American University of Malta

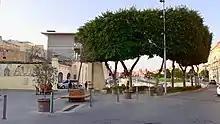
The Gateway Building on the left and Dock 1.

As of 2022-23, the American University of Malta is governed by a board of trustees led by Prince Jean of Luxembourg as chairman and Hani Salah as vice-chairman. The university's administration is overseen by Provost Prof. Jim R. Bozeman.